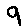
Label: 9